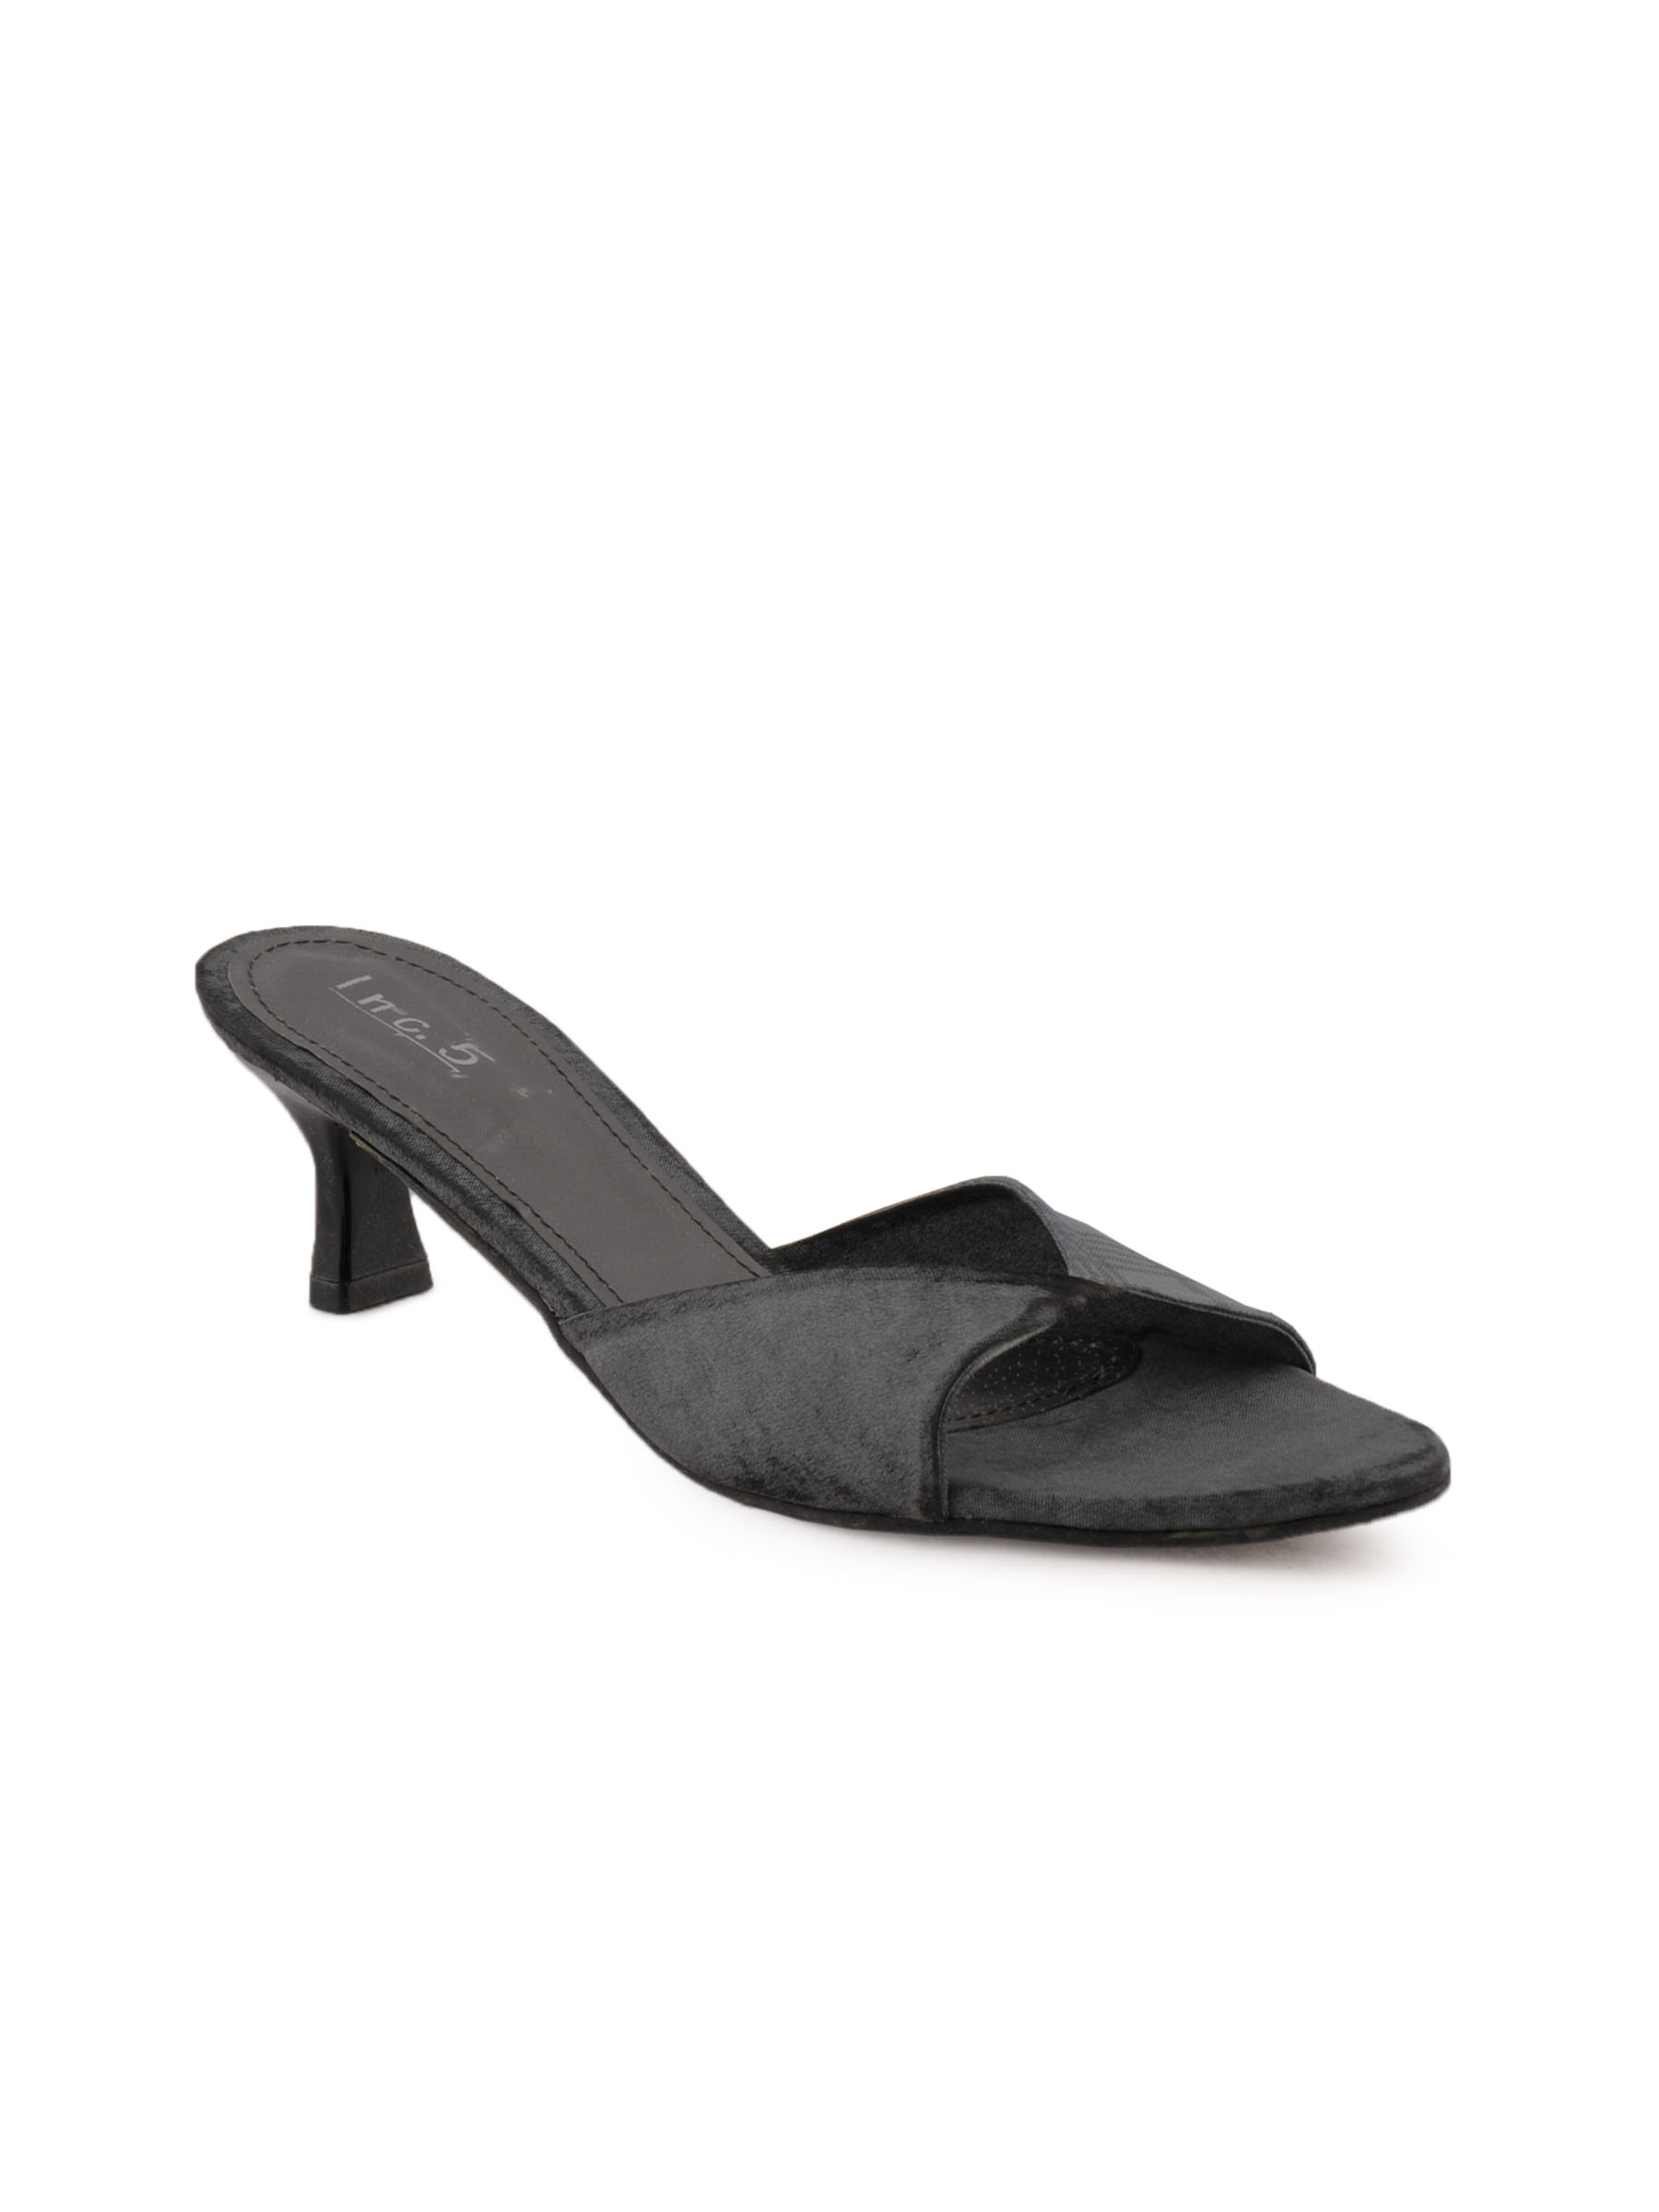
Inc 5 Women Casual Black Heels
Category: Footwear / Shoes / Heels
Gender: Women
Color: Black
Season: Winter 2012
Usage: Casual